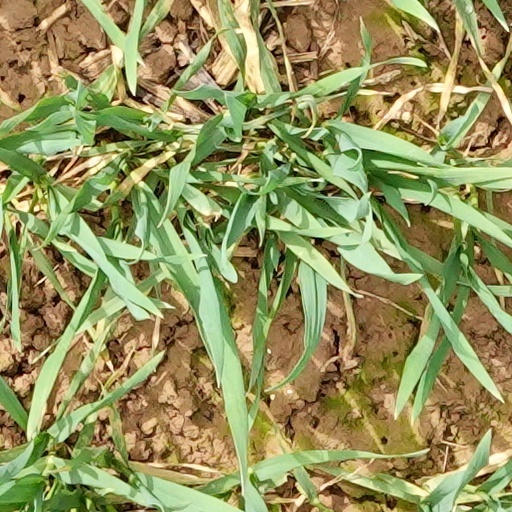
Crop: wheat